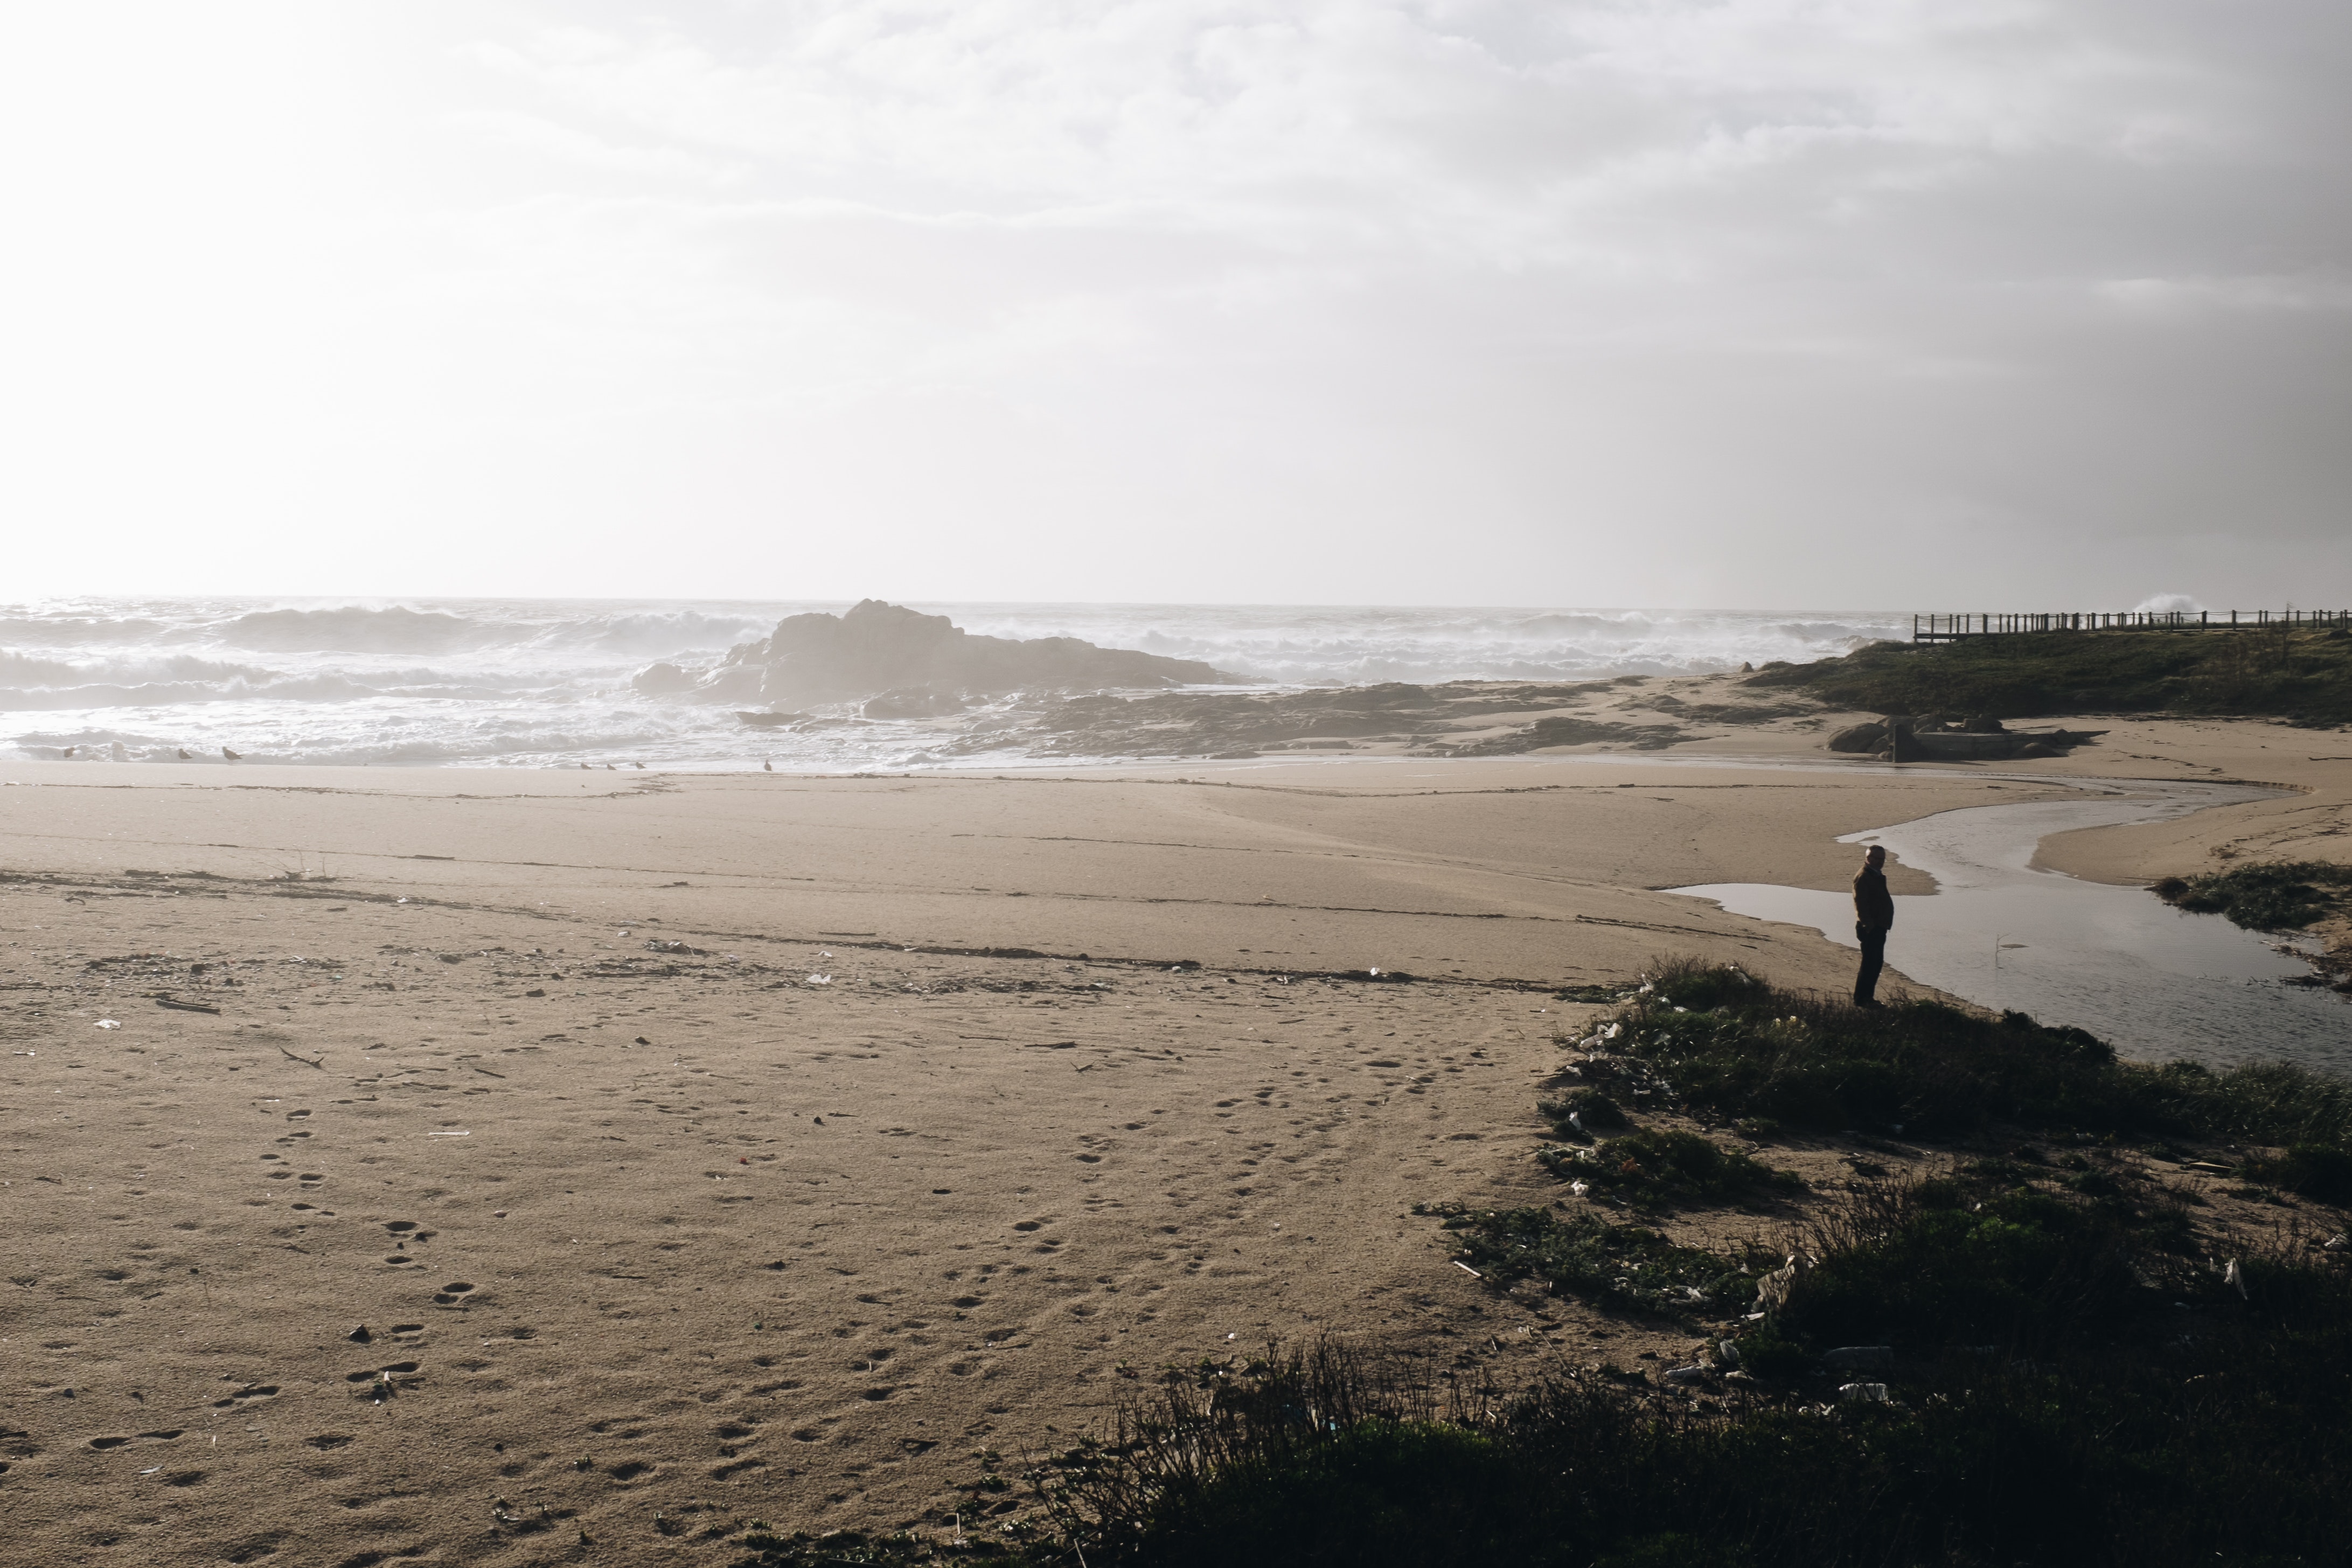
beach, sea, sky, coast, ocean, shore, wave, water, sand, natural environment, wind wave, coastal and oceanic landforms, cloud, vacation, tree, horizon, calm, tide, bay, landscape, rock, headland, evening, terrain